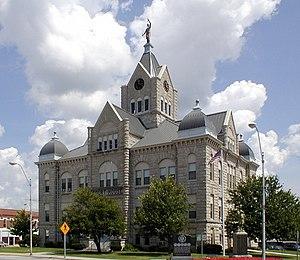
Le comté de Polk, en anglais : Polk County, est un comté des États-Unis, situé dans l'État du Missouri. Le siège du comté se situe à Bolivar. Le comté date de 1835 et il fut nommé en hommage à un politicien du nom de James K. Polk. Au recensement de 2000, la population était constituée de 26 992 individus.